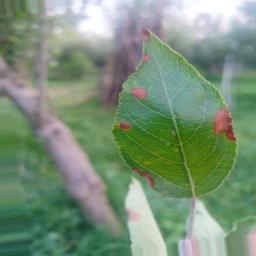
Label: Alternaria